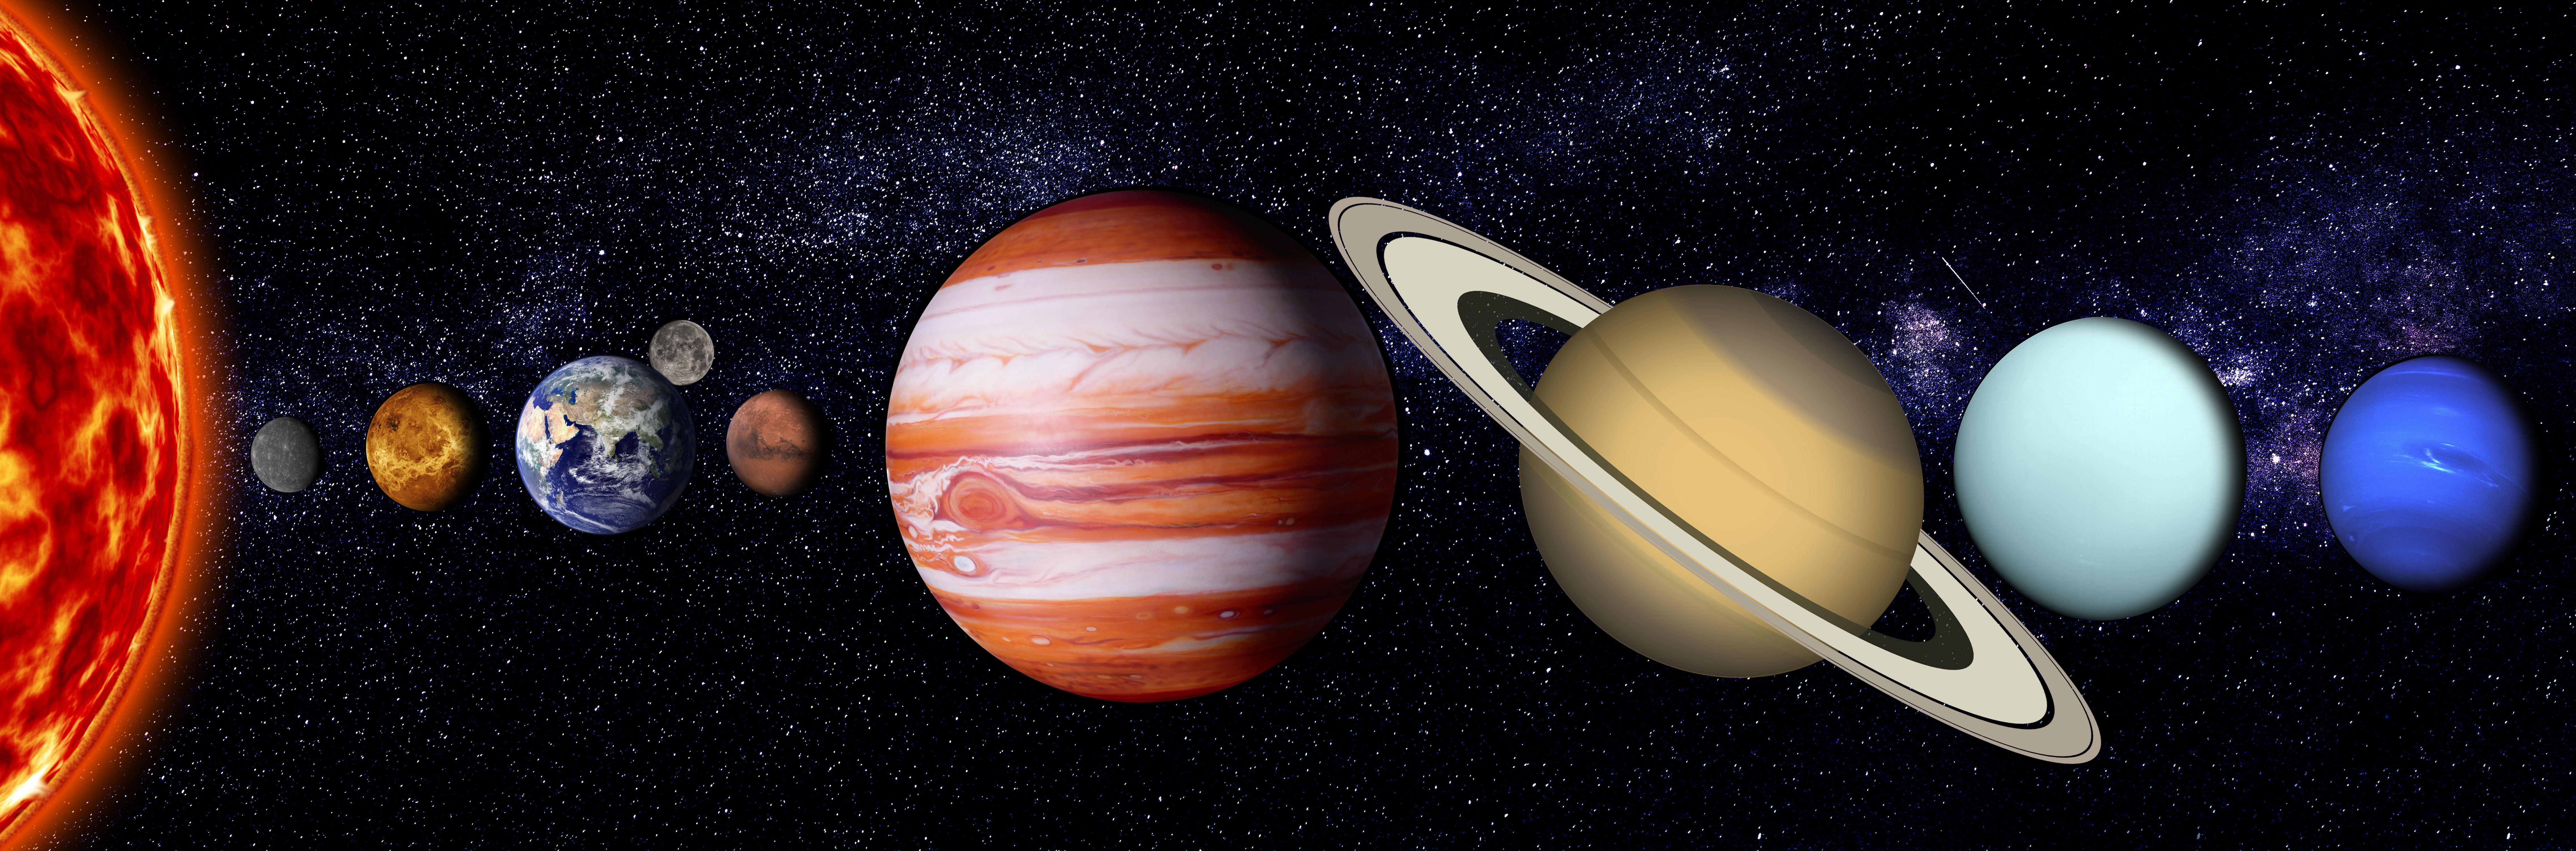
solar system, universe, sun, earth, jupiter, saturn, moon, mercury, planet, space, computer wallpaper, nail